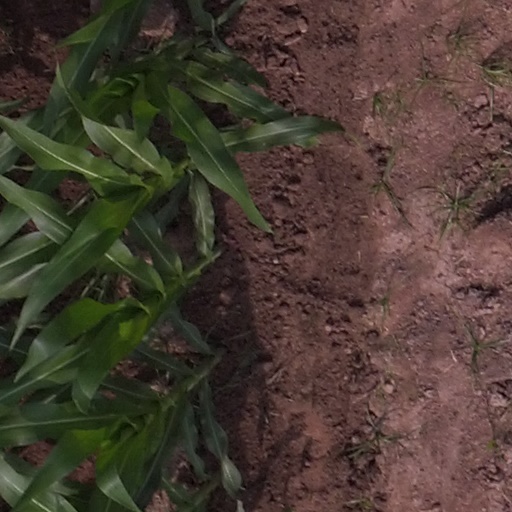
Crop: maize; corn